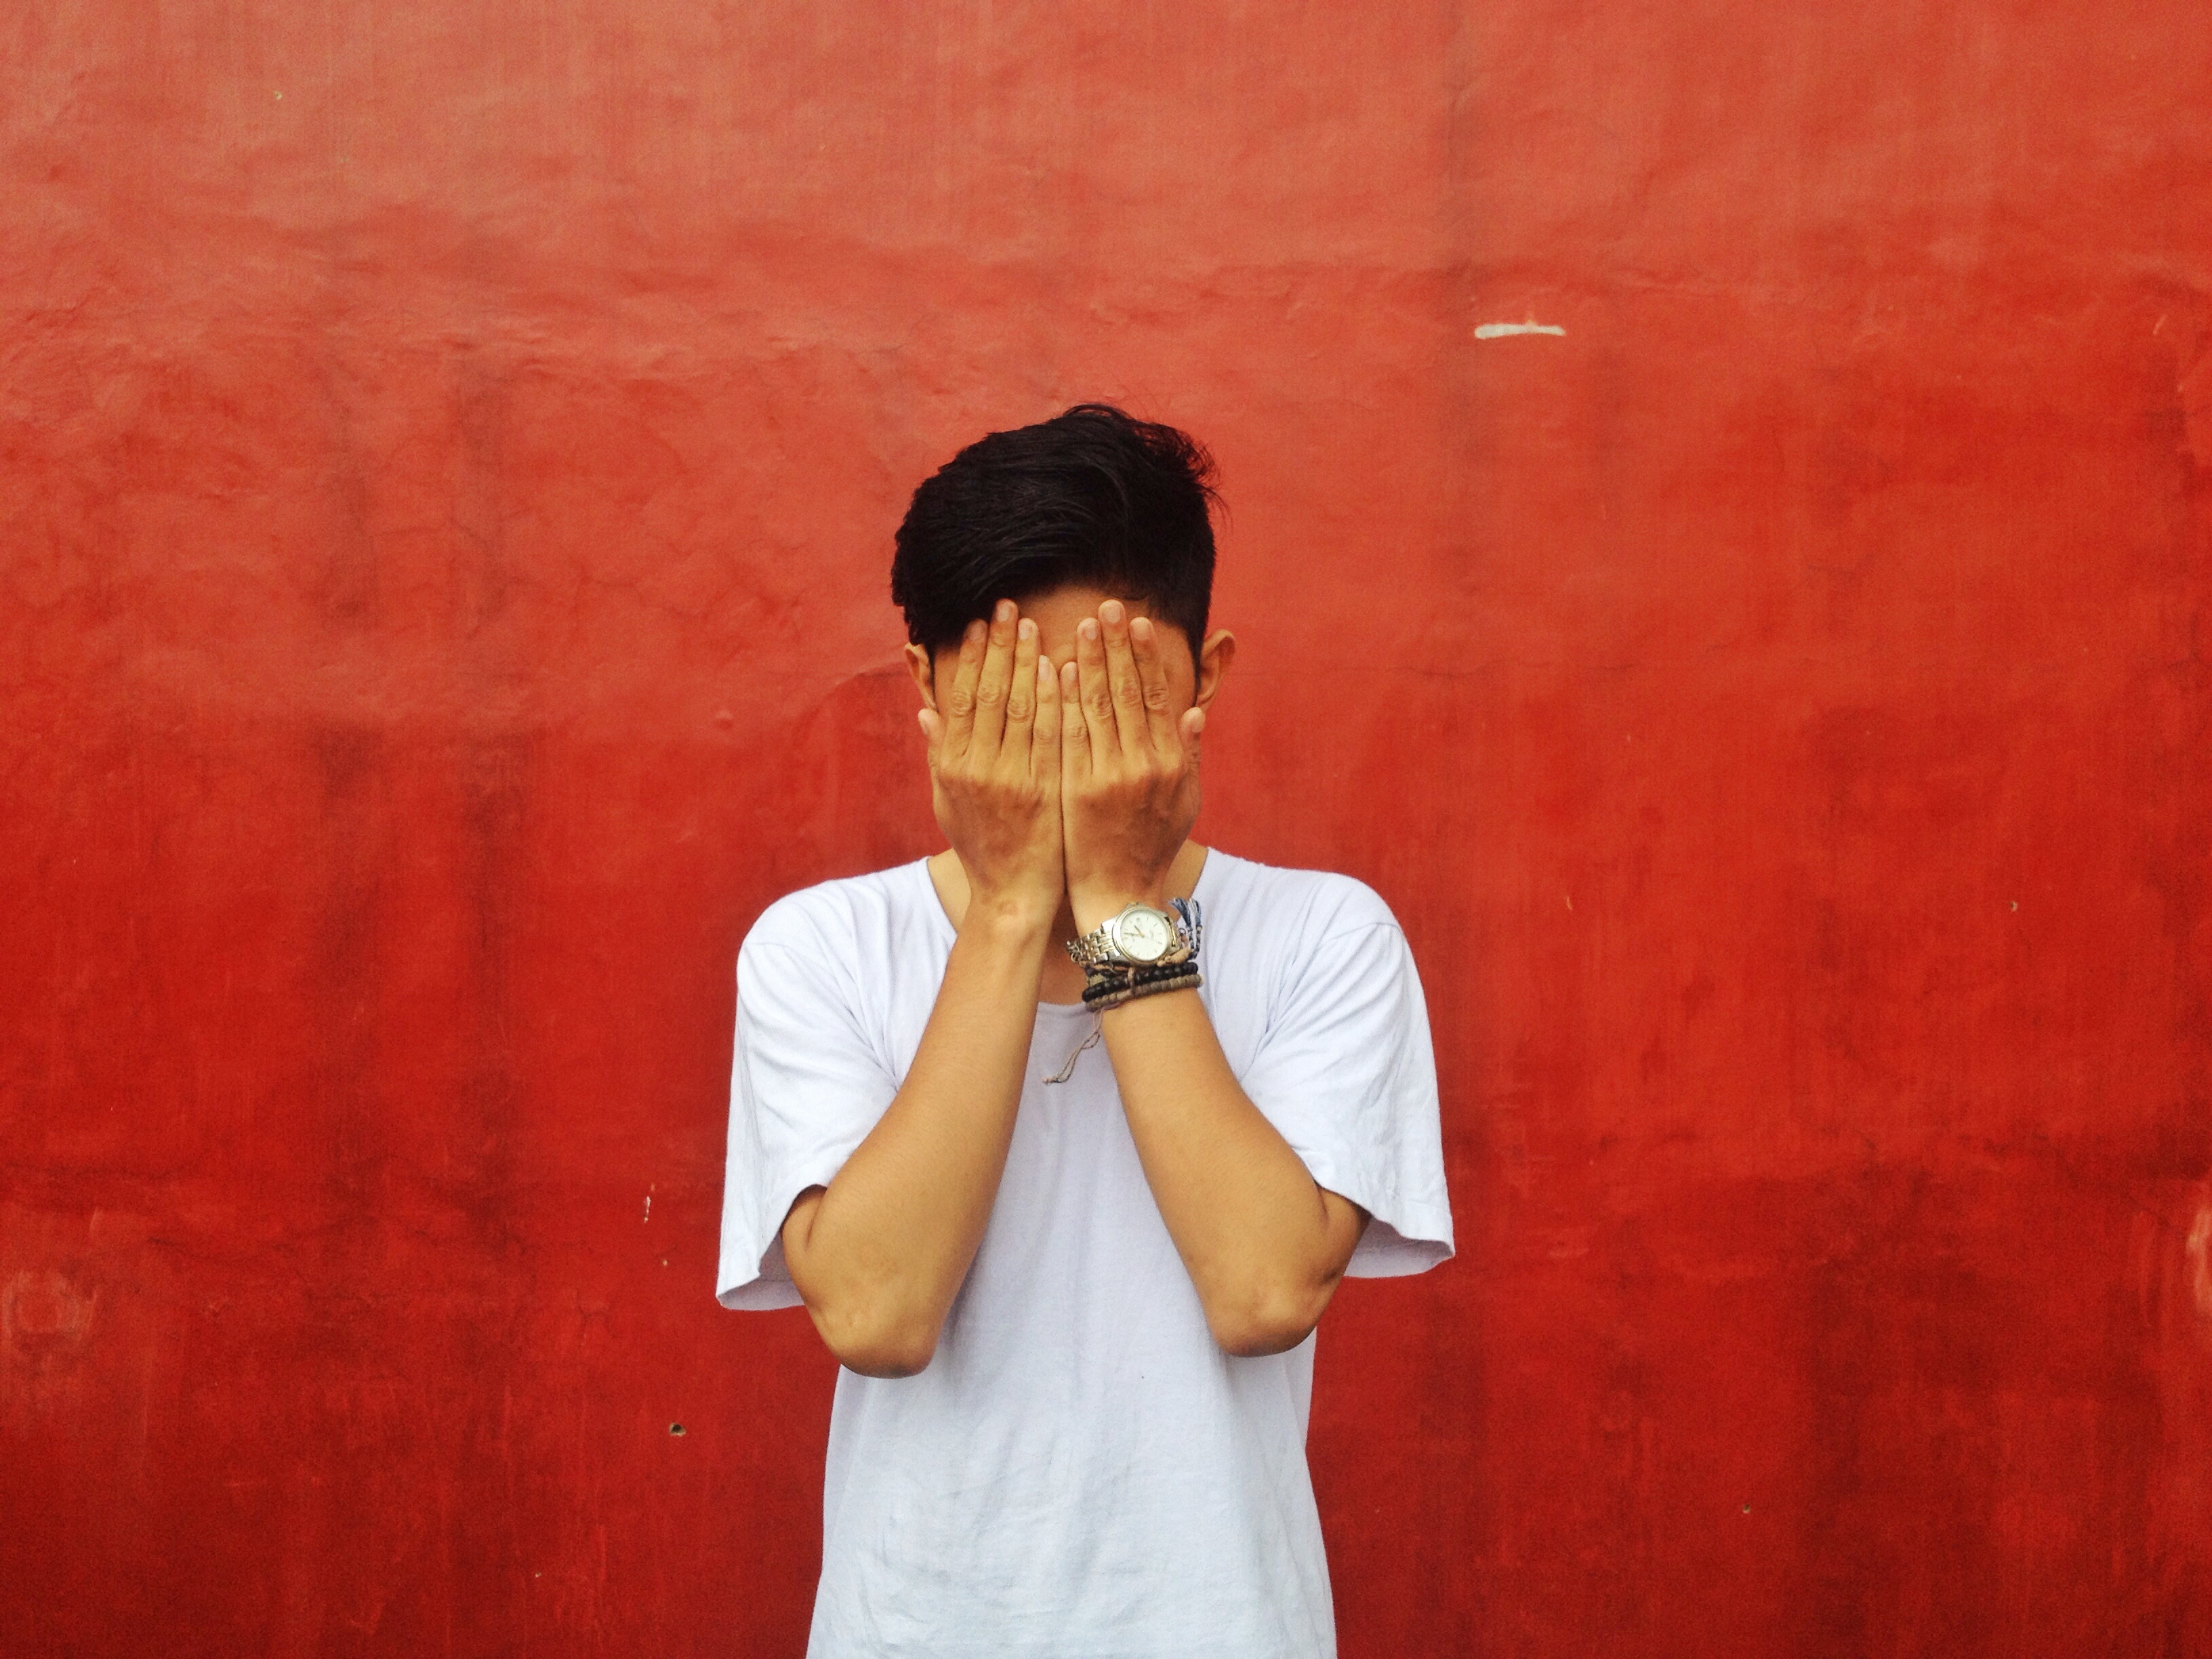
hand, red, color, singing, photograph